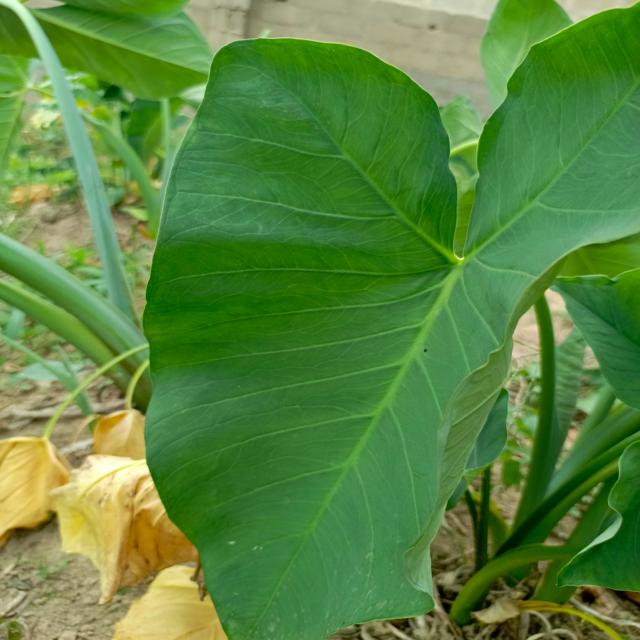
Label: Healthy